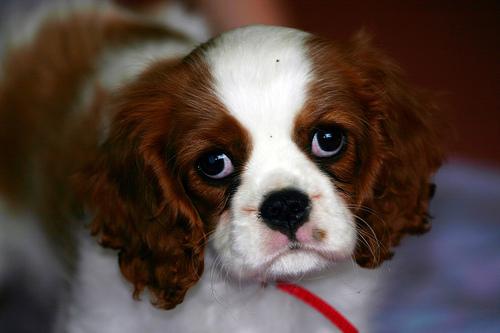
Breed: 207-n000026-Blenheim_spaniel